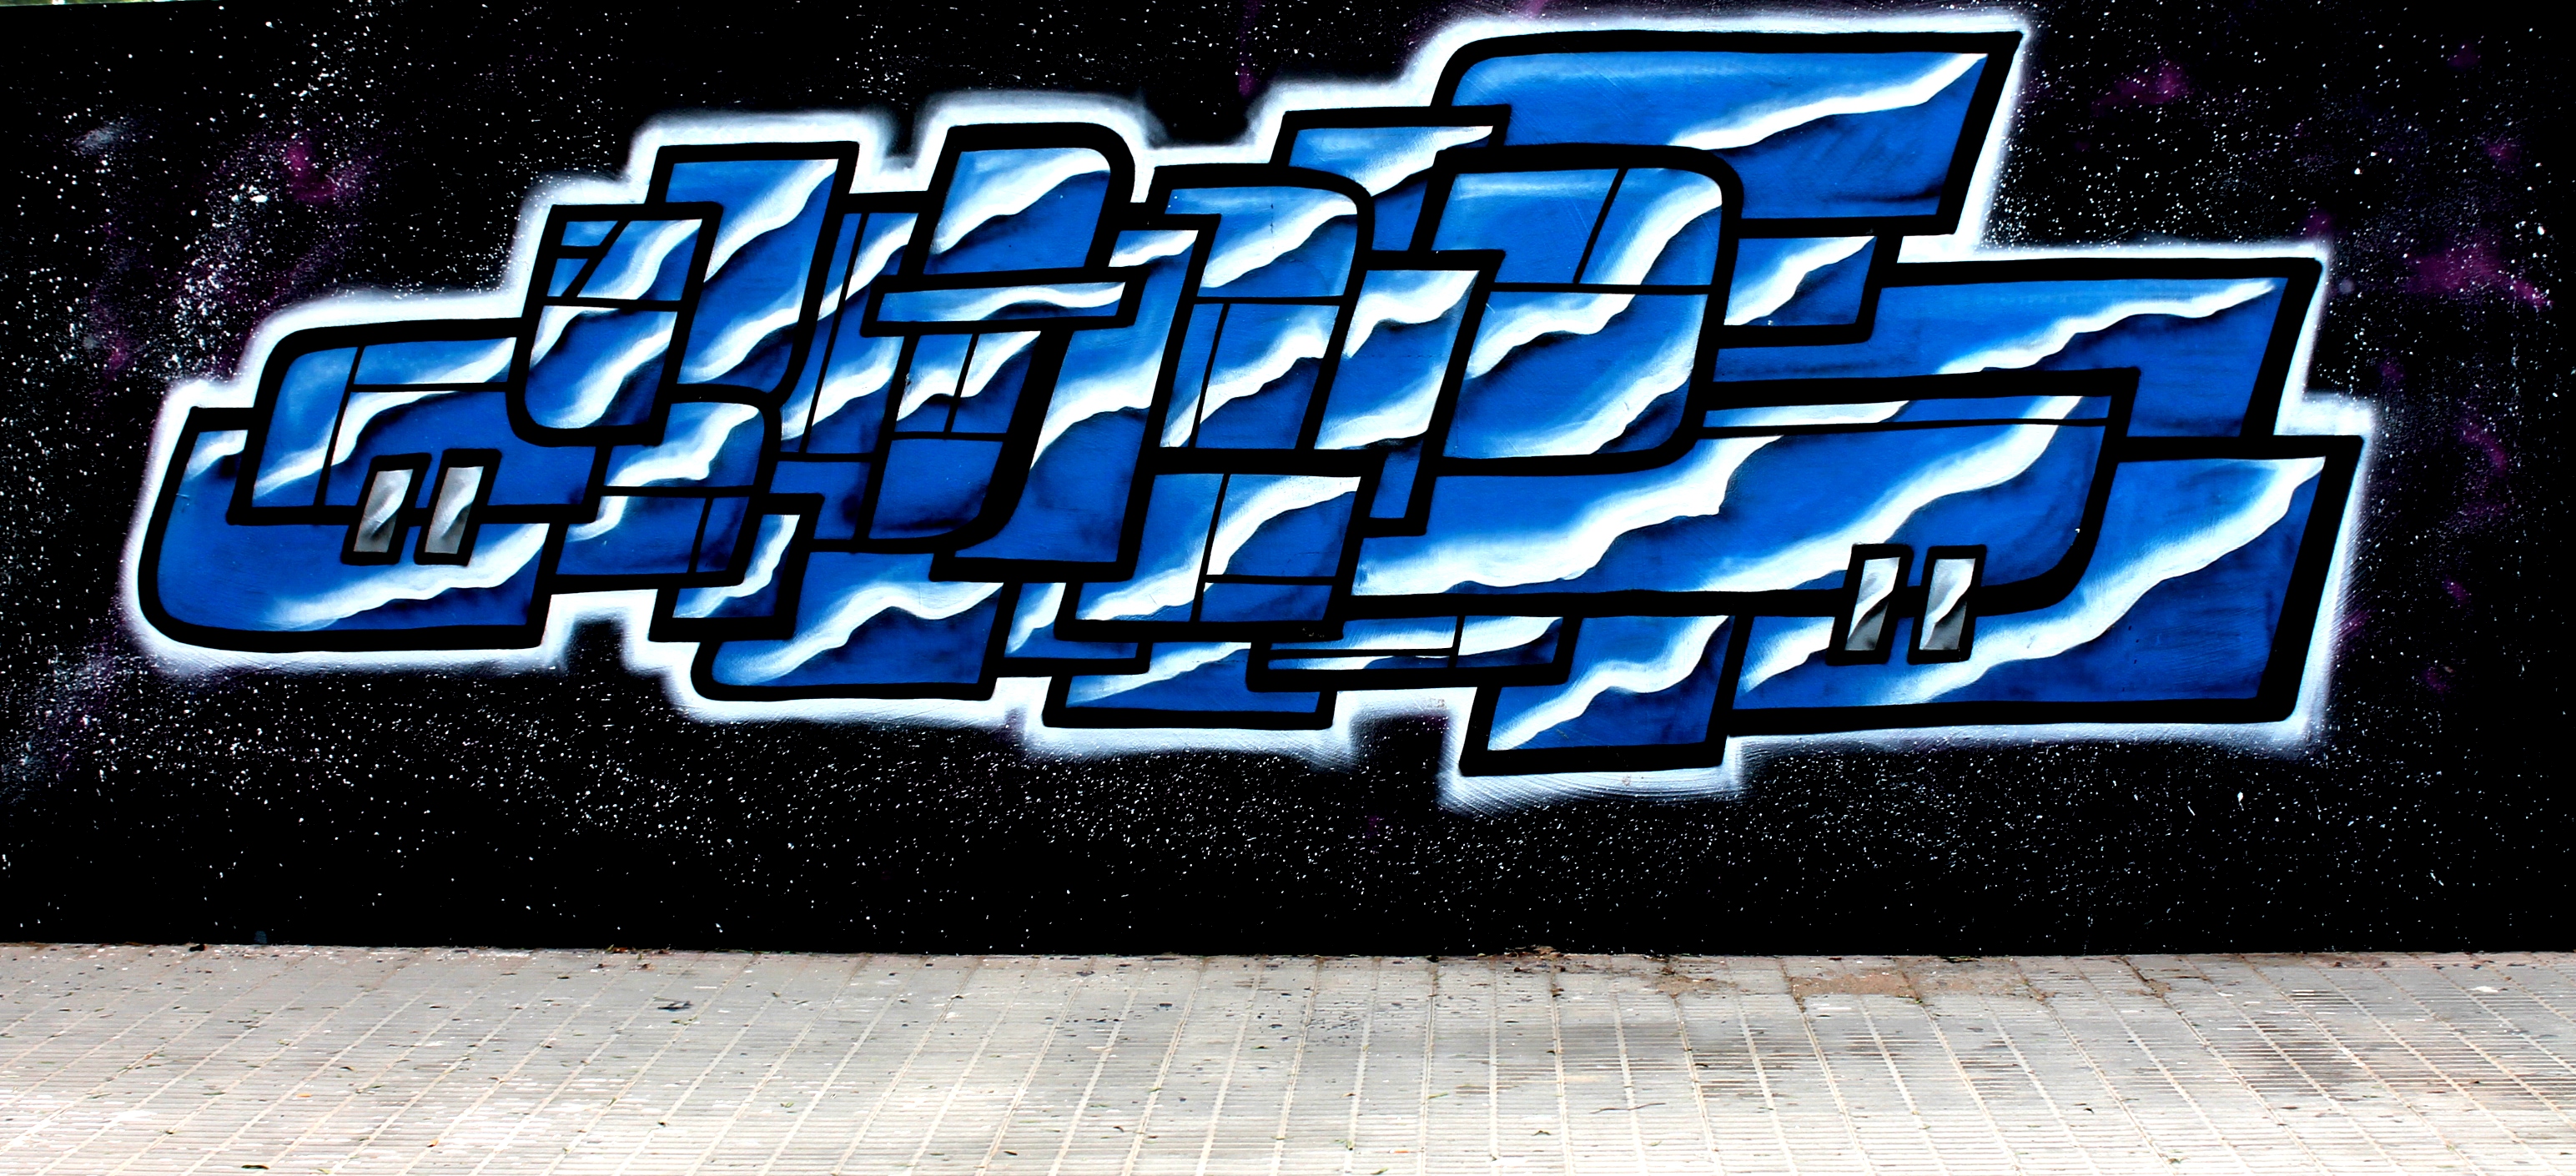
street, number, advertising, pavement, spray, contrast, signage, neon sign, brand, font, art, spain, text, colours, dailyshoot, grafitti, 365, torrevieja